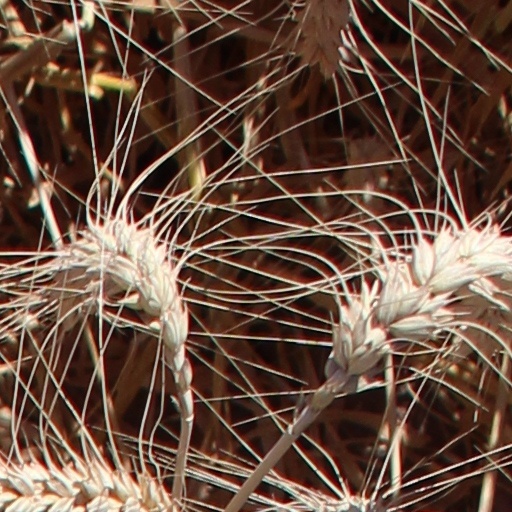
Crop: wheat